Tom Cox (highwayman)

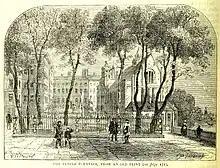
Fountain Court, Temple, home of Madam Box, brothel keeper

Cox was arrested for a highway robbery near Chard, Somerset, but according to Smith managed to break out of Ilchester prison after the jailer fell asleep drunk. He made his escape towards Coventry on a stolen horse and on the way robbed two other highwaymen when they tried to hold him up, killing one. He also robbed a nobleman he had befriended of a diamond ring and 100 guineas before killing the man's horse. His final hold-up, according to Smith, was the robbery of a farmer (Thomas Boucher) on Hounslow Heath. This last crime was Cox's undoing when the farmer, happening to be in London, saw Cox coming out of his lodgings in Essex Street near Strand, resulting in Cox's capture in nearby St Clement Danes churchyard. Cox was committed to Newgate Prison pending trial for his crimes, where he lived in luxury in the Press Yard.